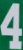
Number: 4